The Butter Battle Book

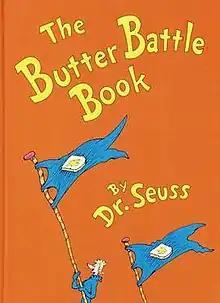

The Butter Battle Book is a children's book written by Dr. Seuss and published by Random House on January 12, 1984. It is an anti-war story: specifically, a parable about arms races in general, mutual assured destruction and nuclear weapons in particular. "The Butter Battle Book" was a "New York Times" Notable Book of the Year.